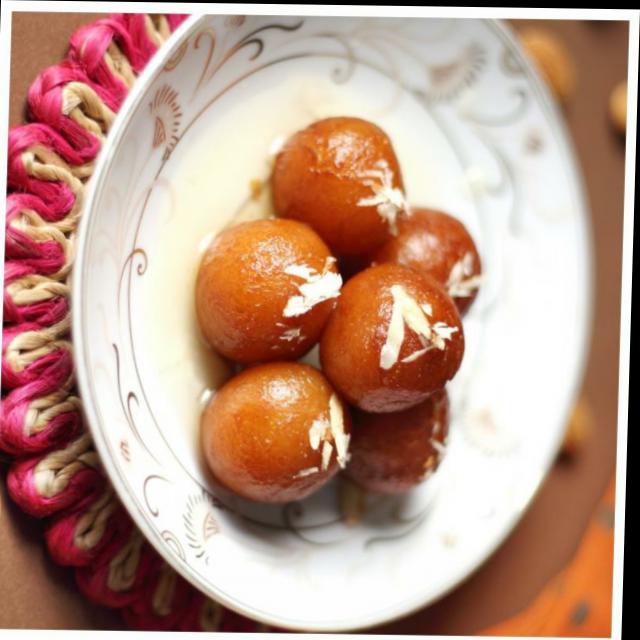
Dish: gulab_jamun